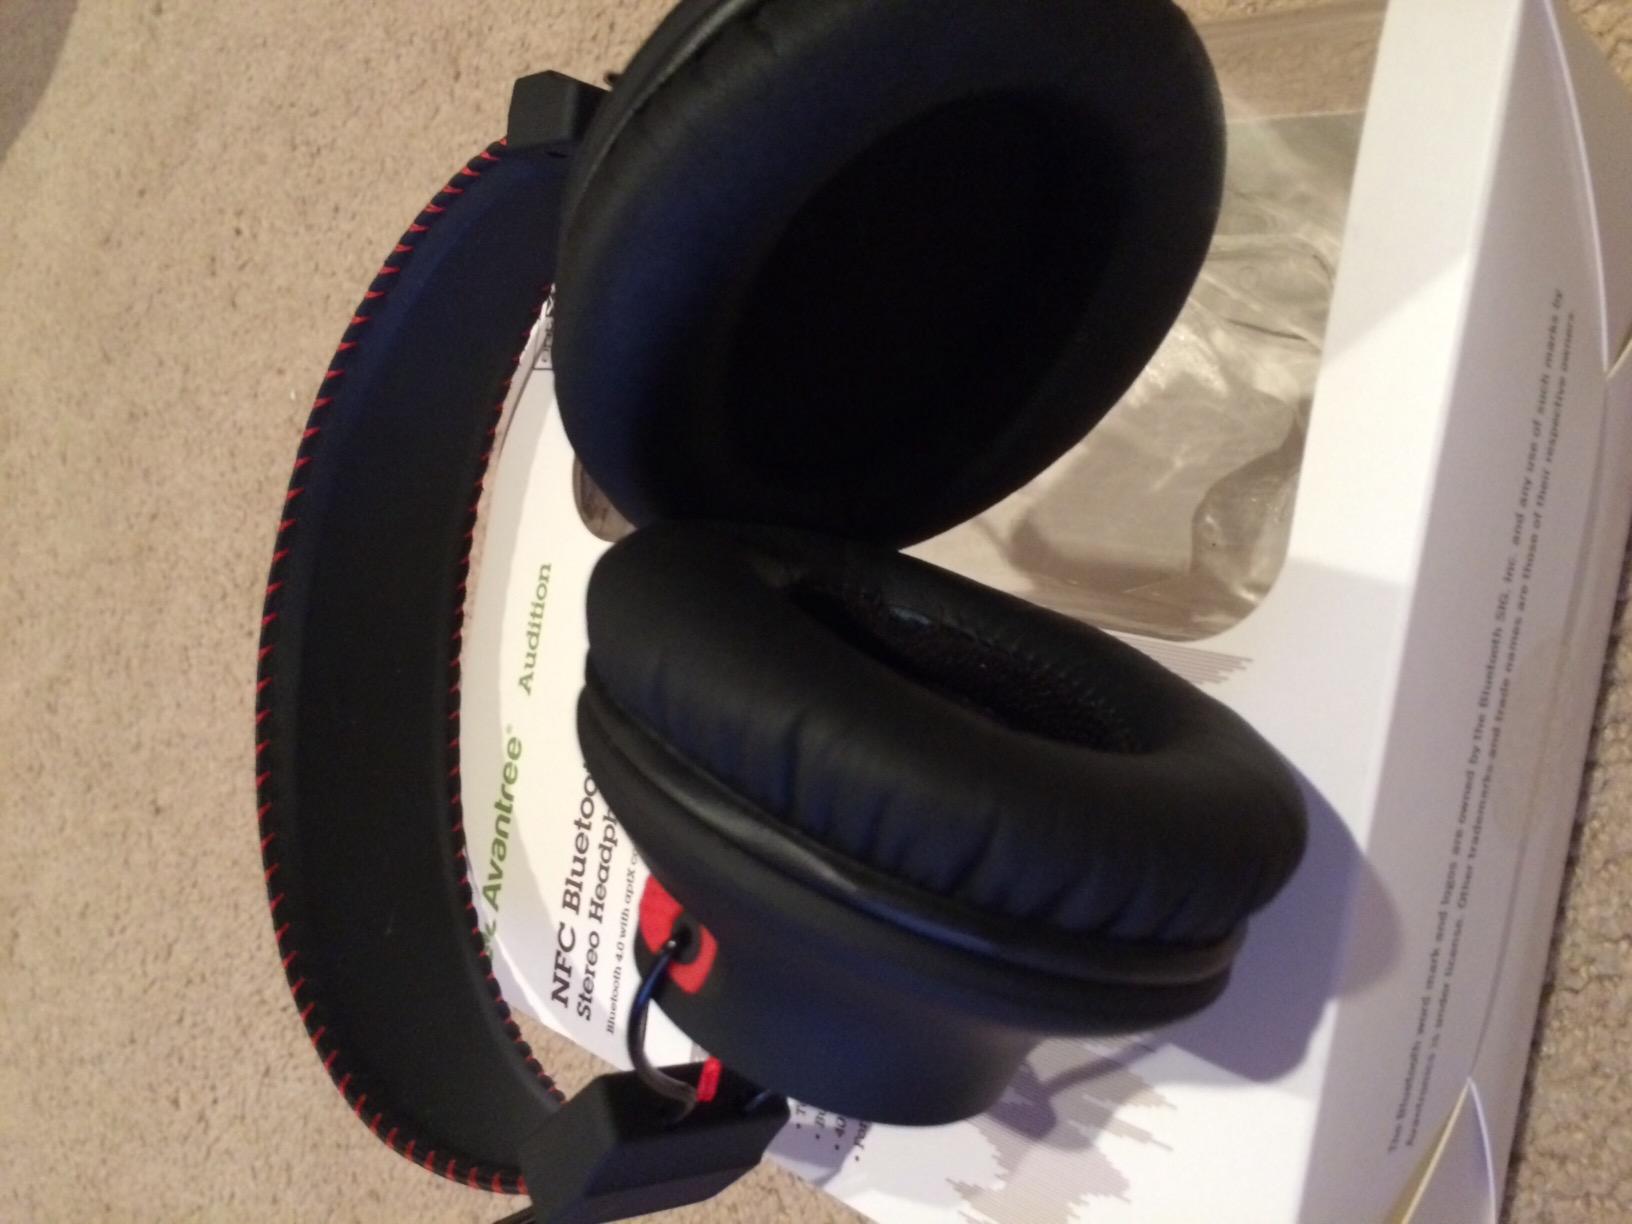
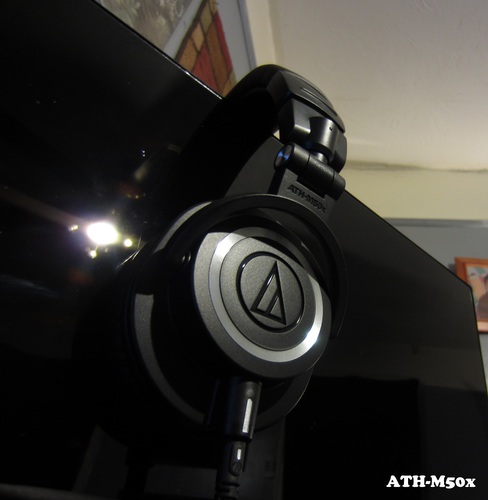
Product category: headphones
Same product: no